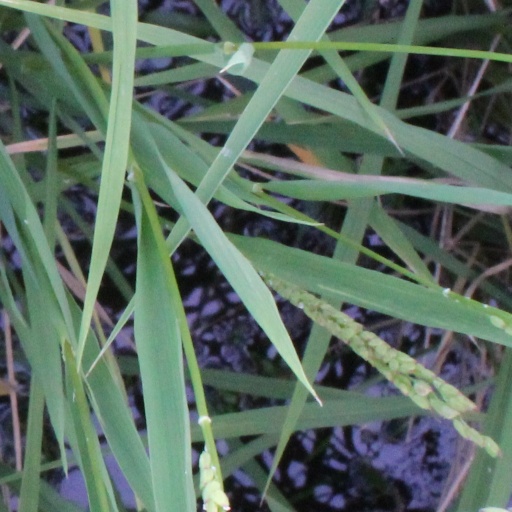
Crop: rice